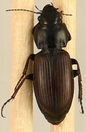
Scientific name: Amara alpina
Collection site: Niwot Ridge NEON (NIWO), plot NIWO_006